14th Waffen Grenadier Division of the SS (1st Galician)

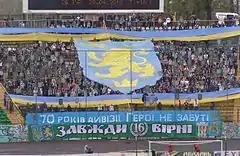
Fans of the FC Karpaty Lviv football club honoring the Waffen-SS Galizien division, Lviv, Ukraine, 2013

By the summer of 1944 the Soviets were on the offensive across the Eastern Front while Germany attempted to hold on to the territory it still had. Most of Ukraine had been retaken by the Red Army, but the majority of Belarus and the Baltic states remained under German control. In the spring the Soviets began pushing into the regions of western Ukraine that had been part of Poland before the war.